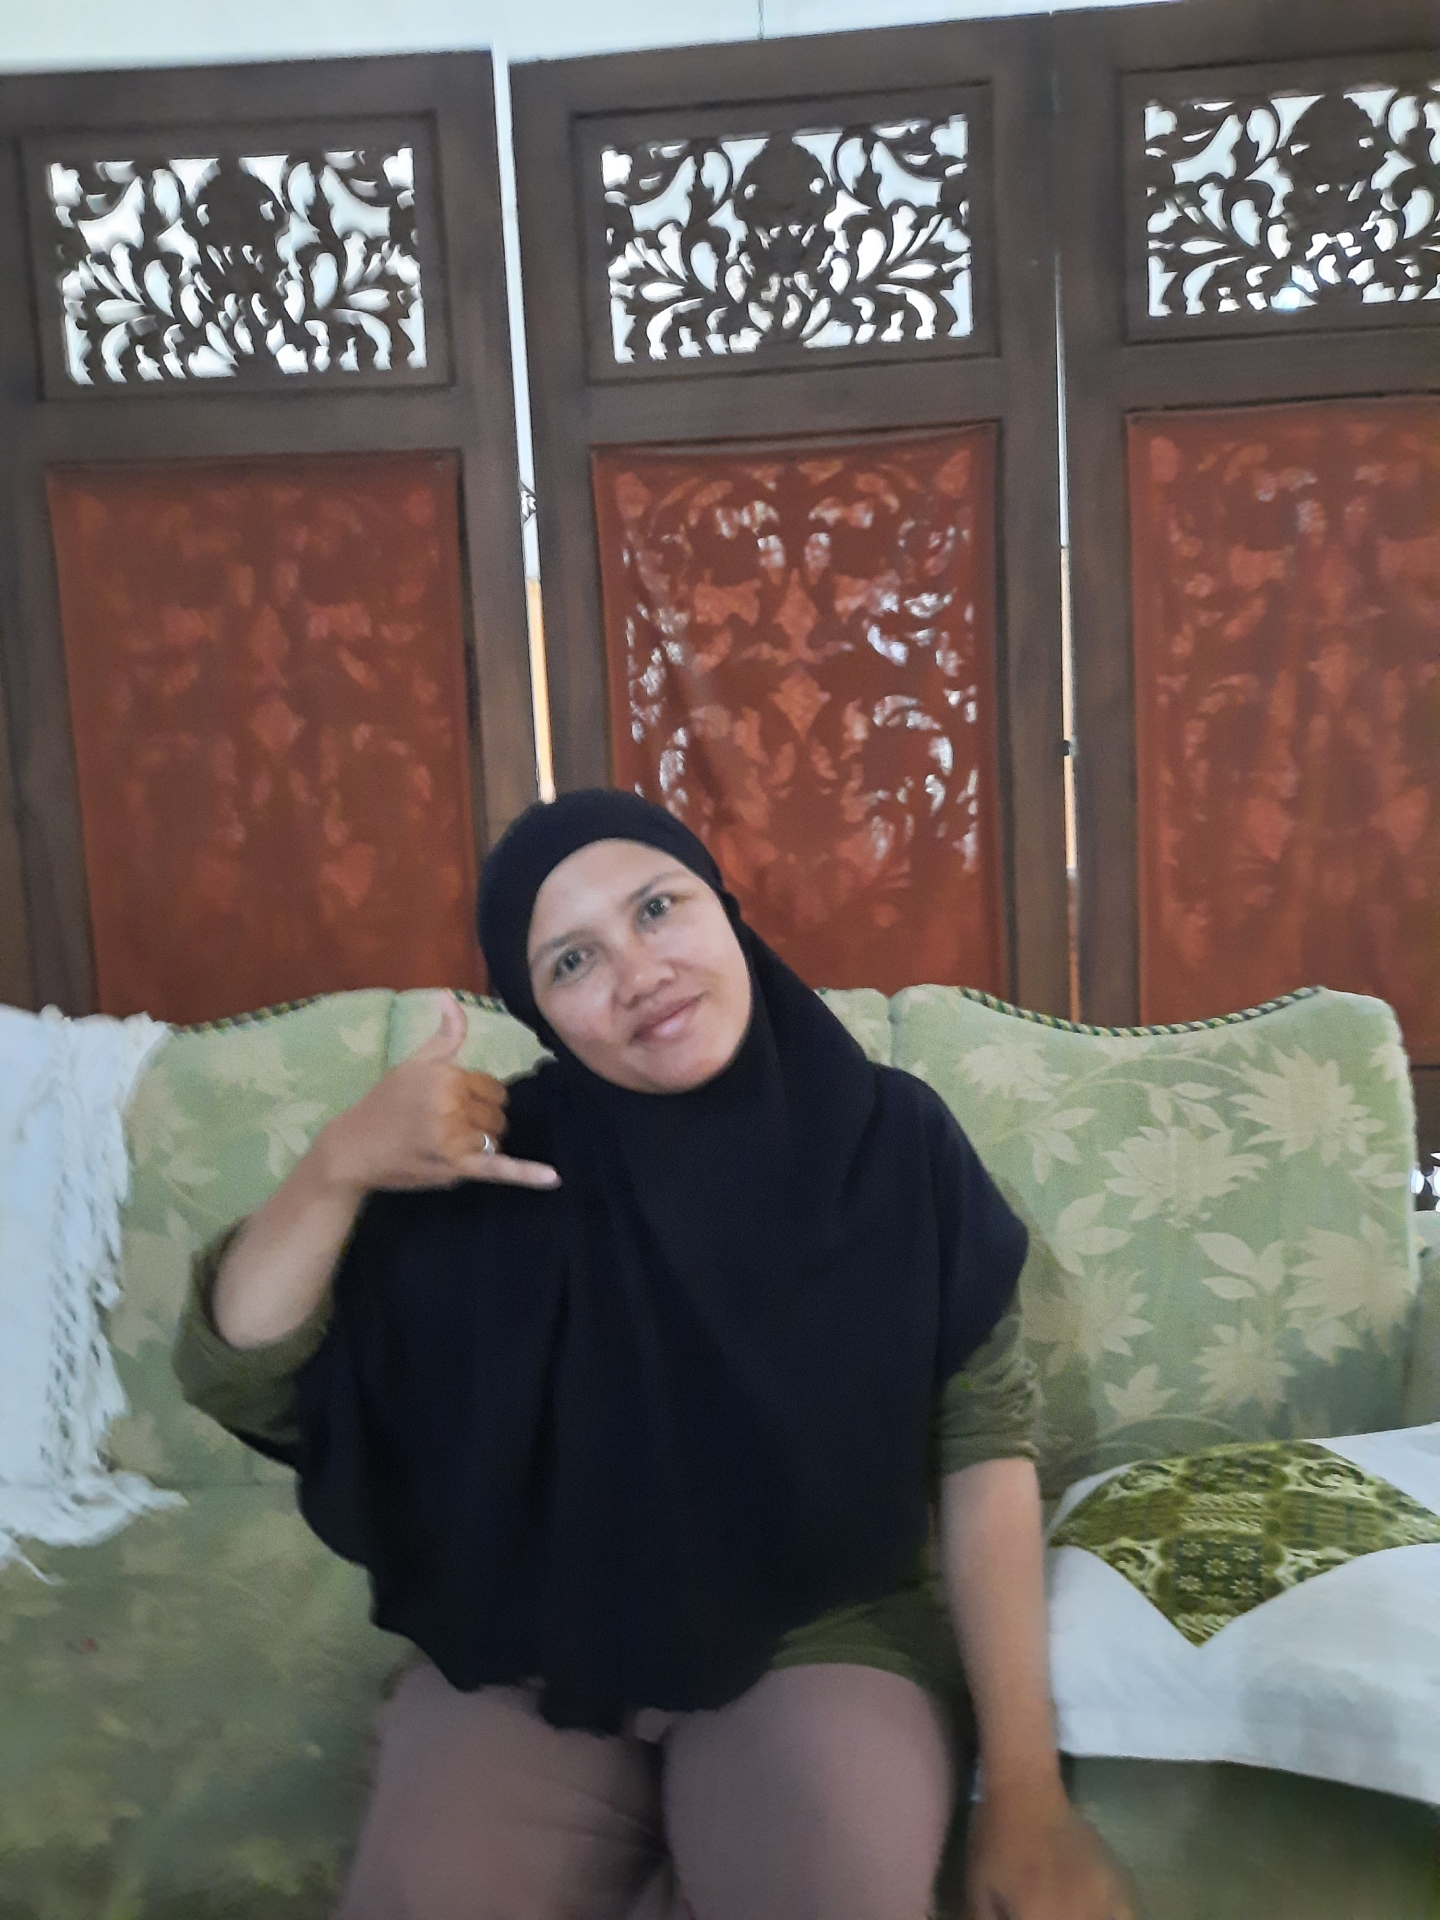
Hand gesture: call